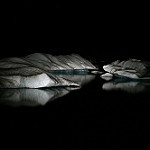
Scene: Outdoor